Kandilli Observatory

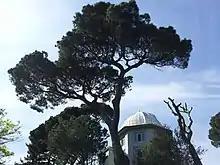

Kandilli Observatory, or more formally Kandilli Observatory and Earthquake Research Institute (KOERI) is a Turkish observatory, which is also specialized on earthquake research. It is situated in Kandilli neighborhood of Üsküdar district on the Anatolian side of Istanbul, atop a hill overlooking Bosporus.